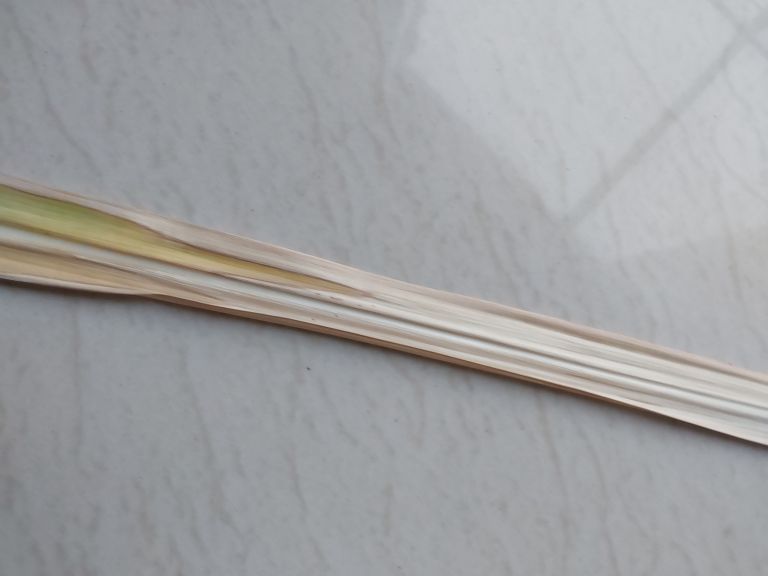
Label: Banded Chlorosis